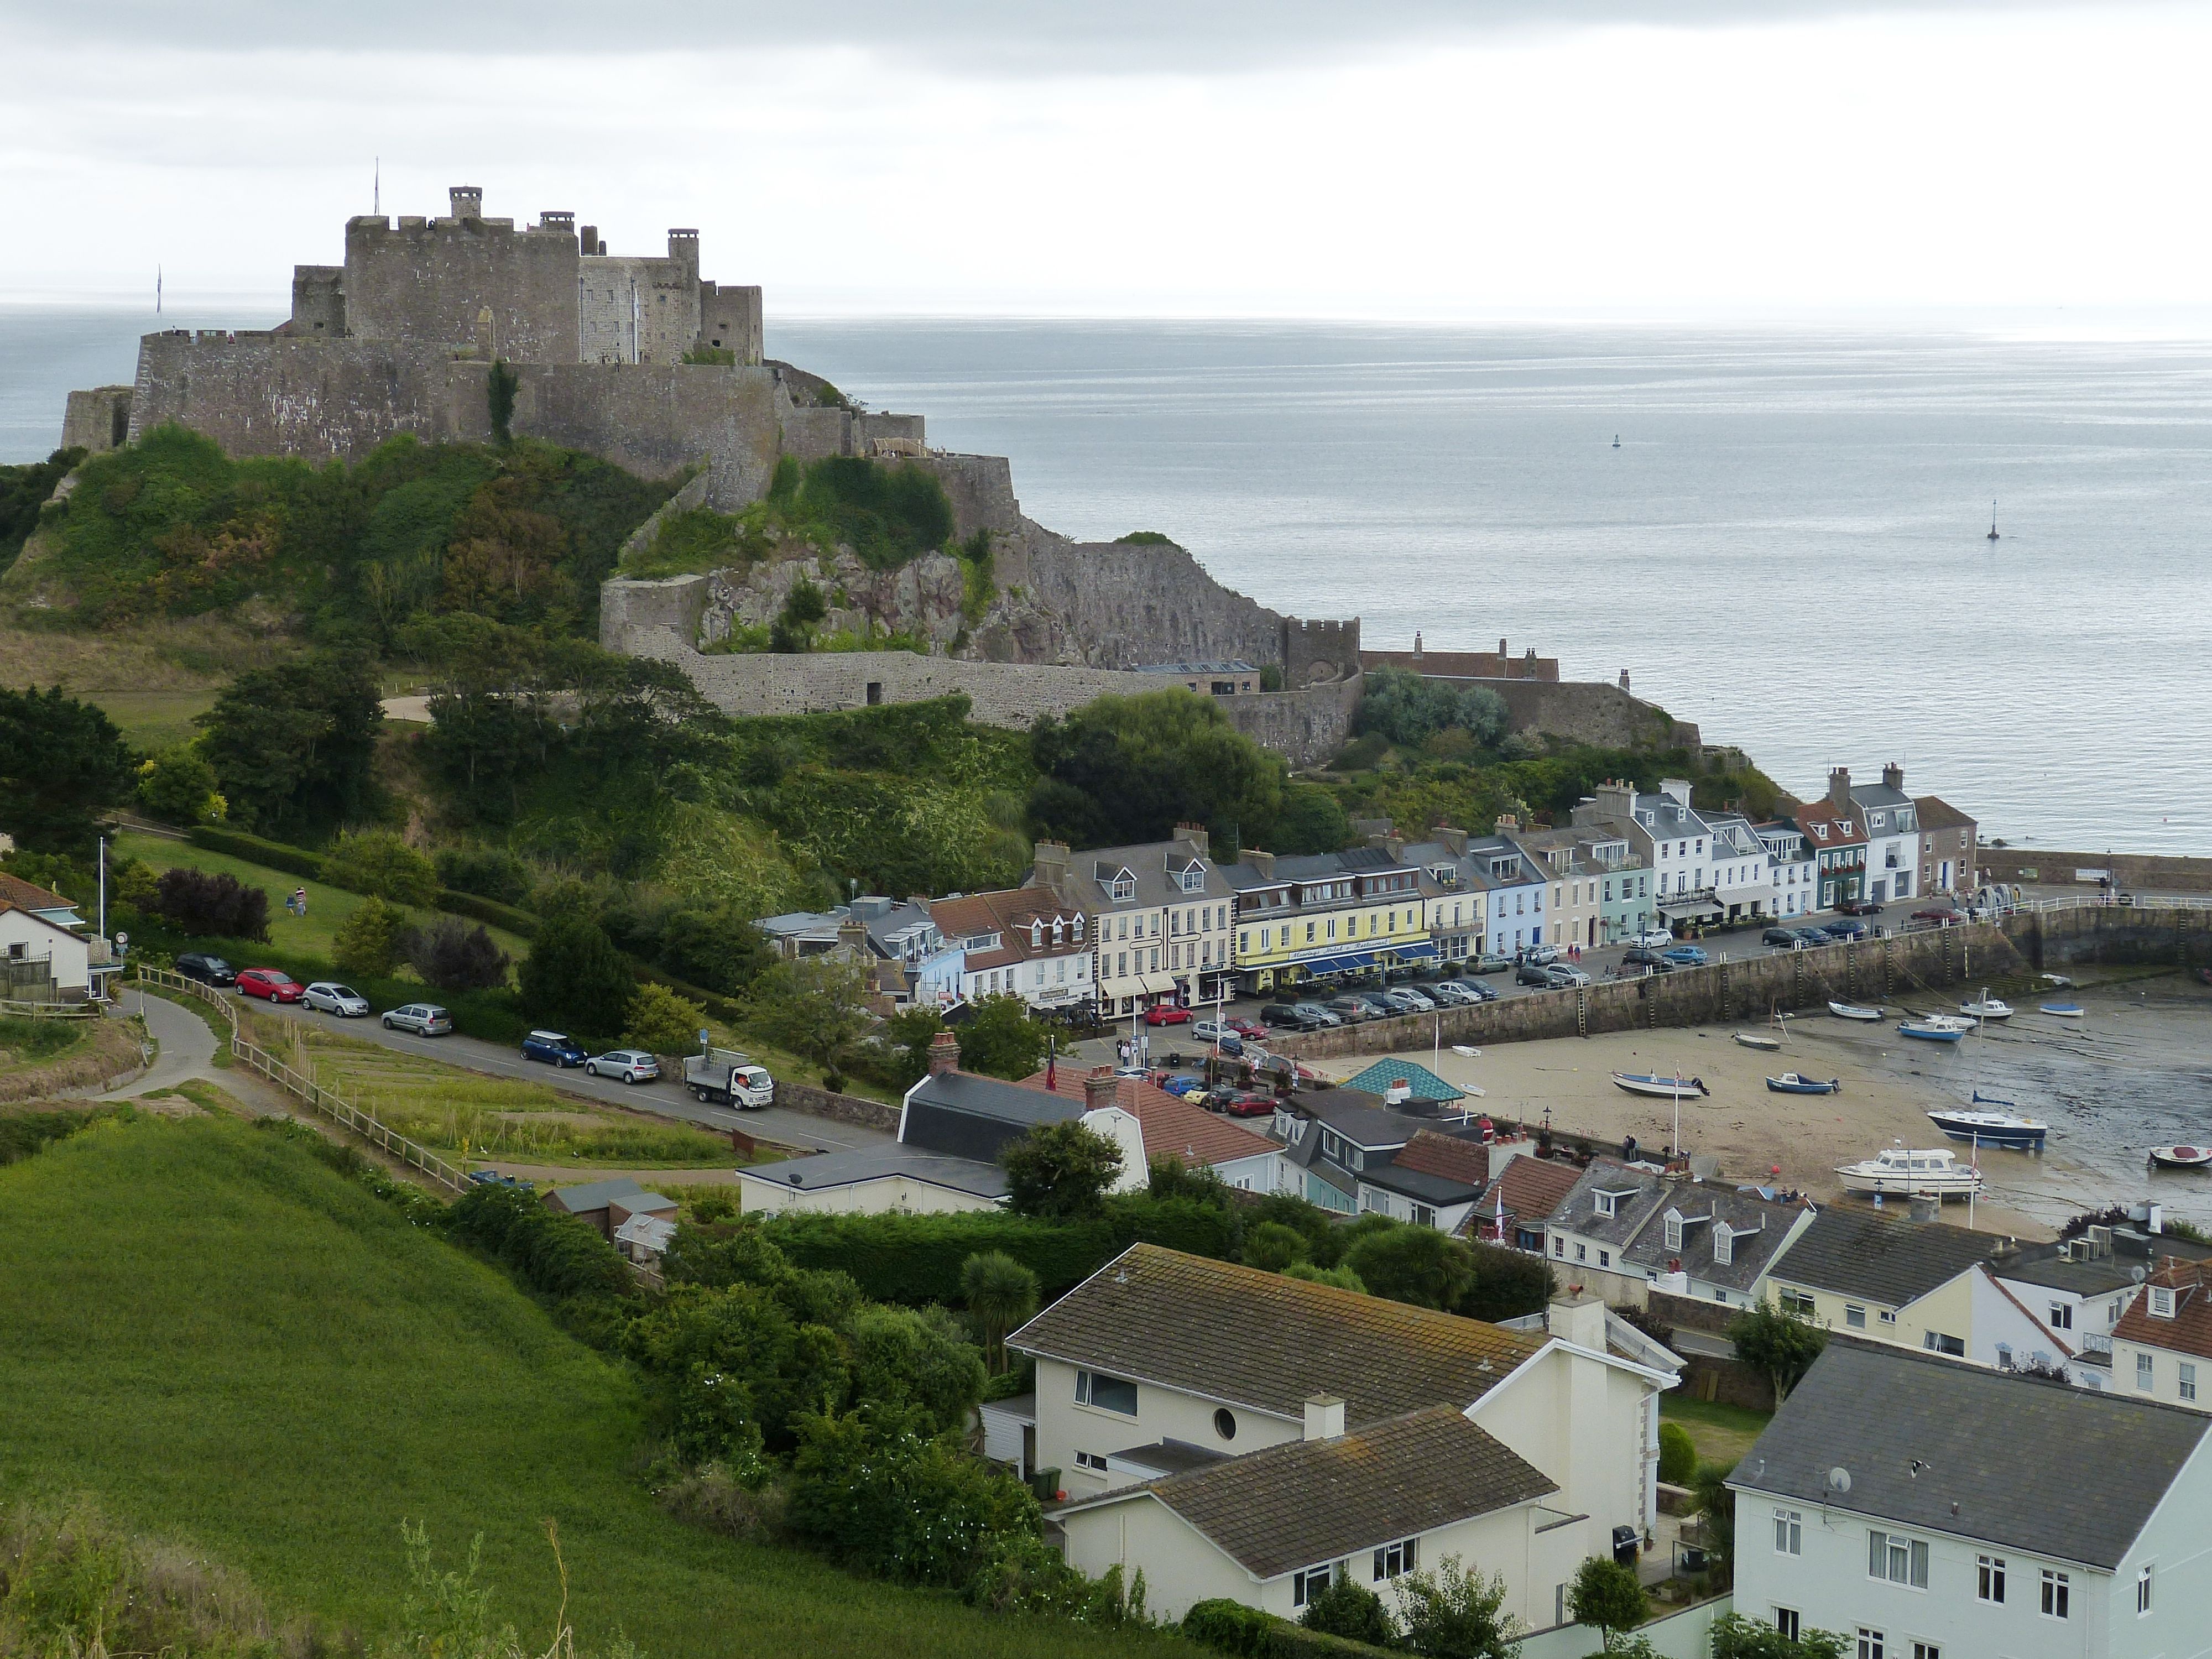
sea, coast, town, view, cliff, tower, bay, castle, port, fortification, tourism, terrain, england, fortress, ships, outlook, atlantic, historically, cape, jersey, united kingdom, channel islands, island of jersey, aerial photography, orgueil, gorey